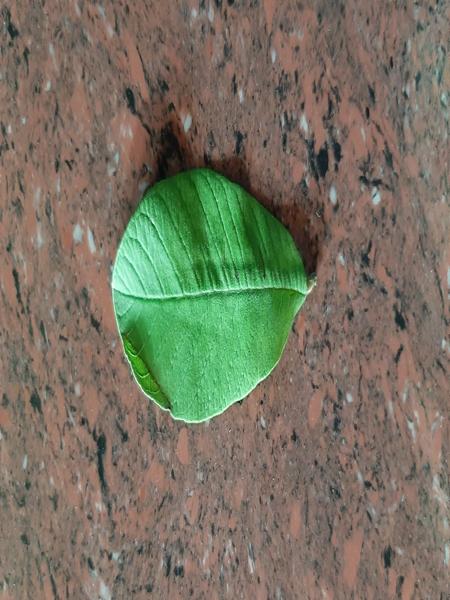
Plant: Guava